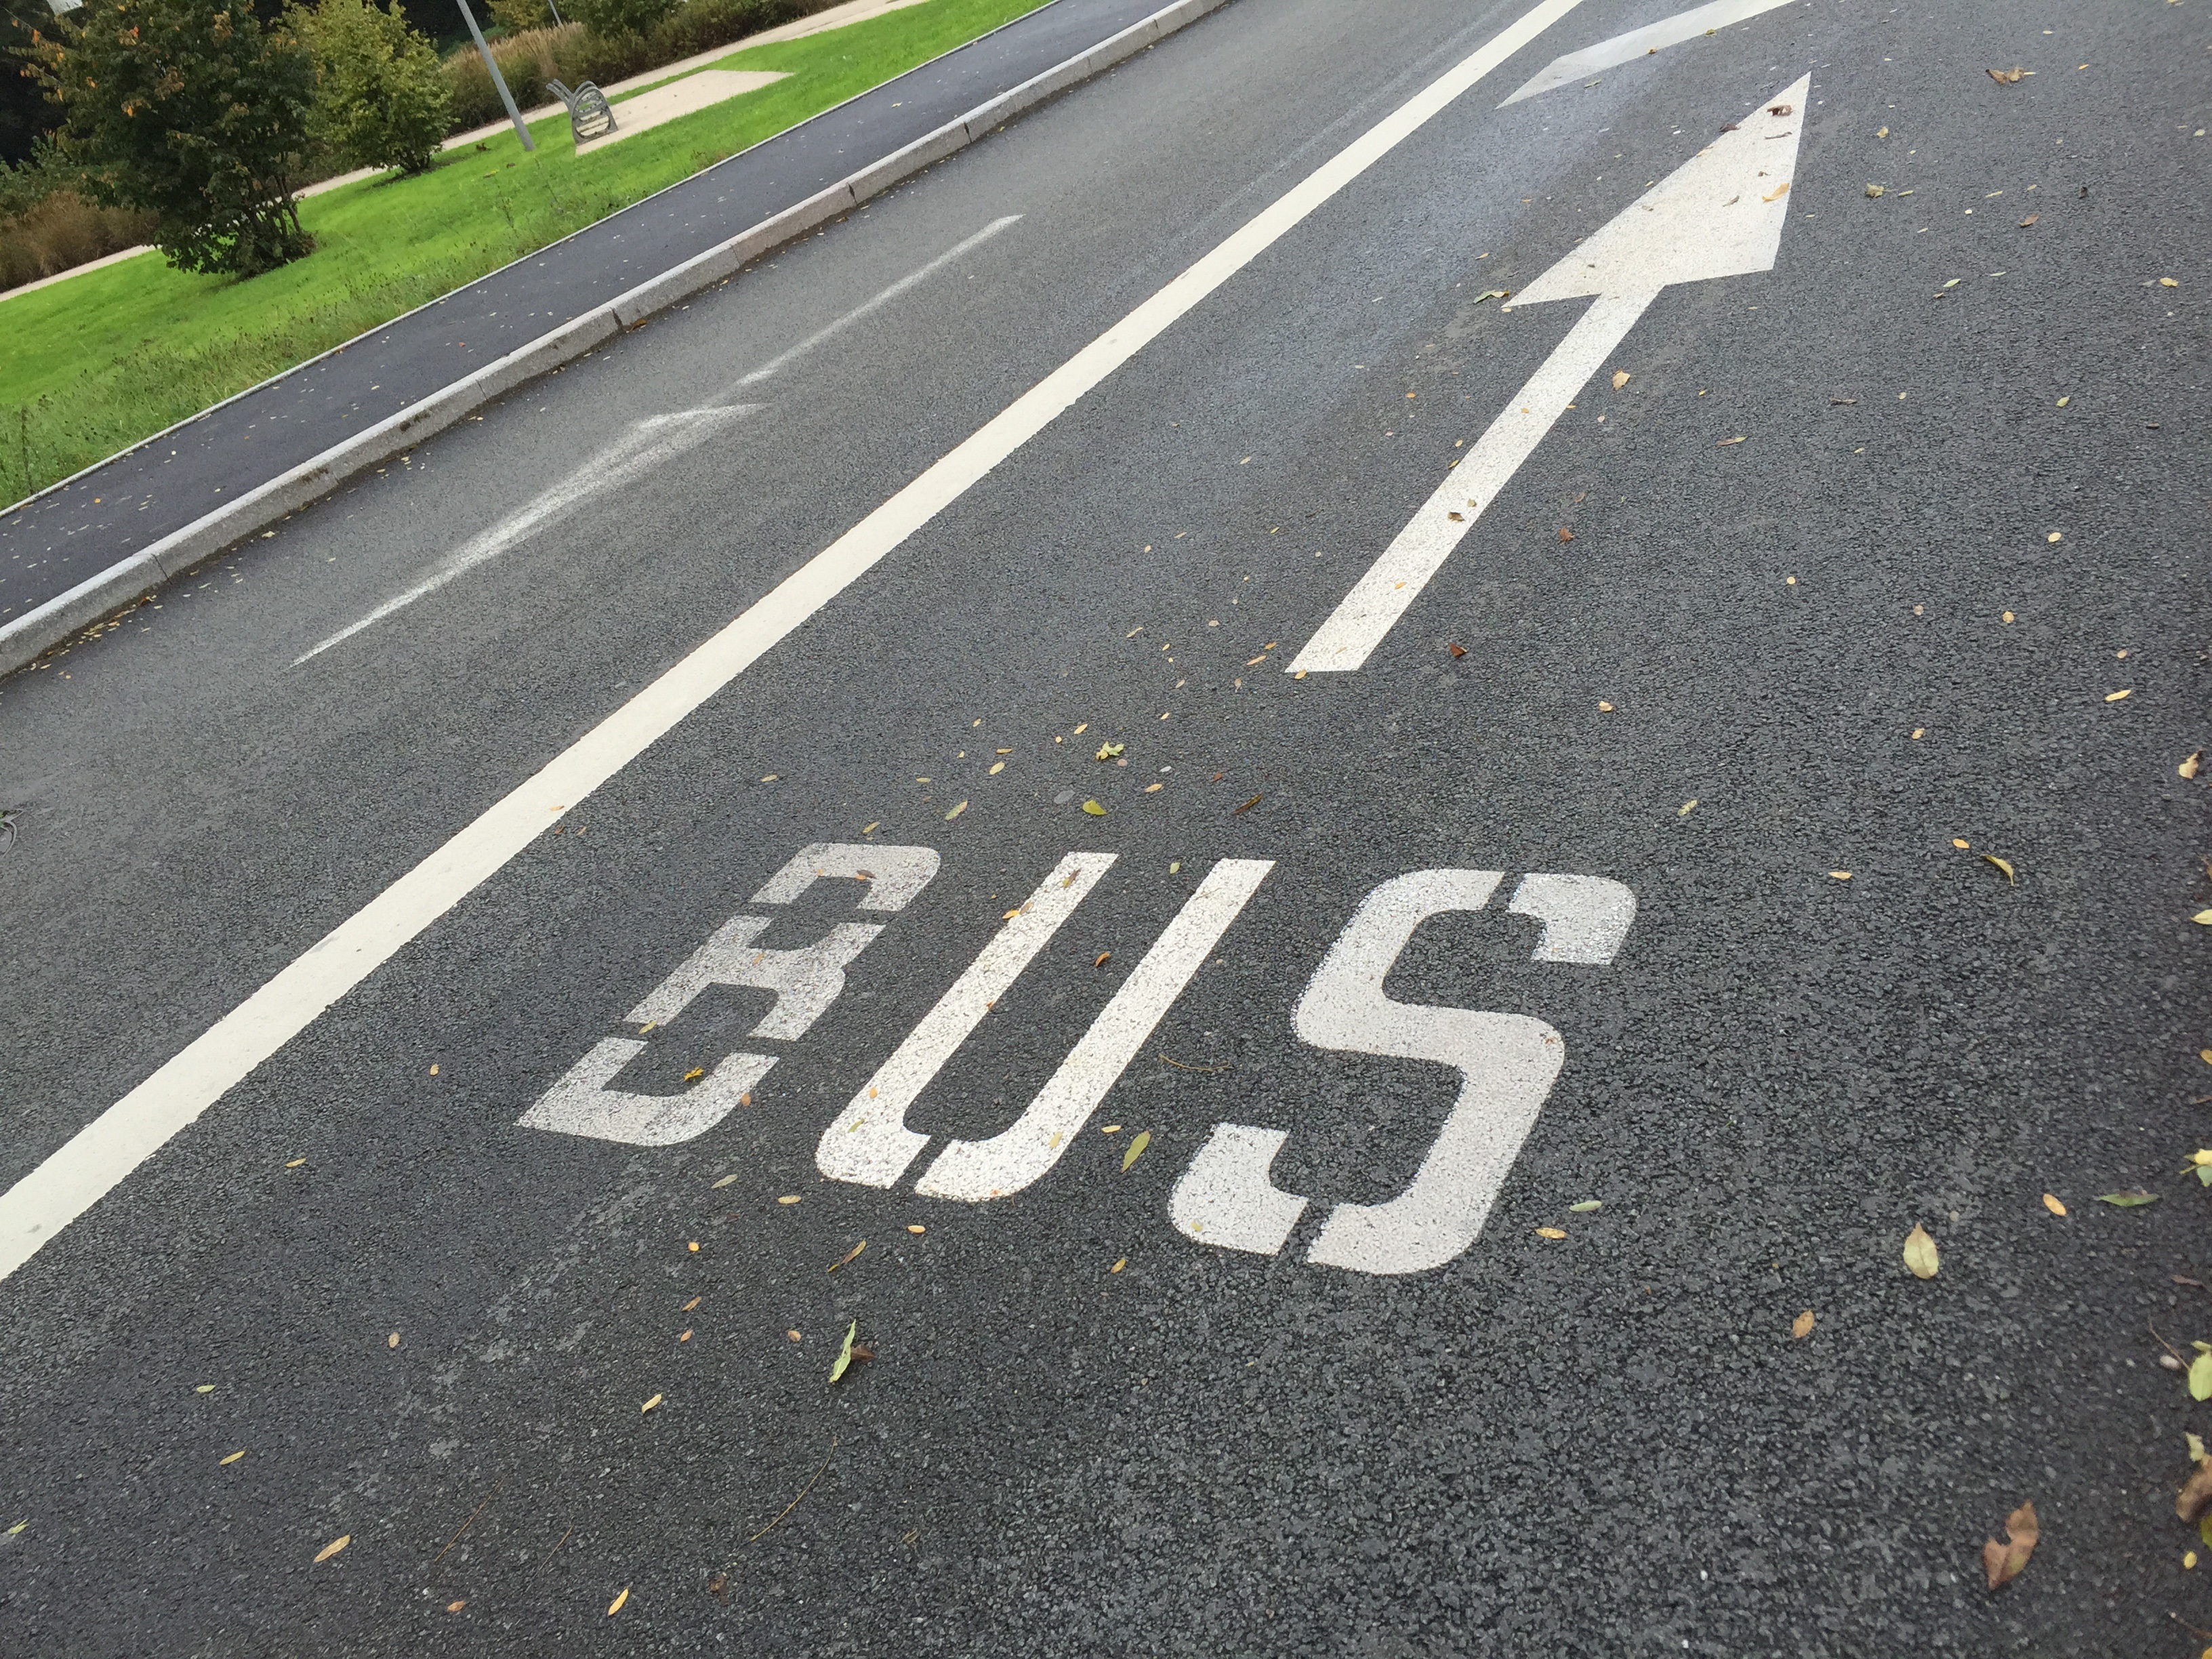
pedestrian, track, road, car, highway, asphalt, symbol, lane, bus, infrastructure, zebra crossing, tar, pedestrian crossing, road surface, controlled access highway, vehicle registration plate